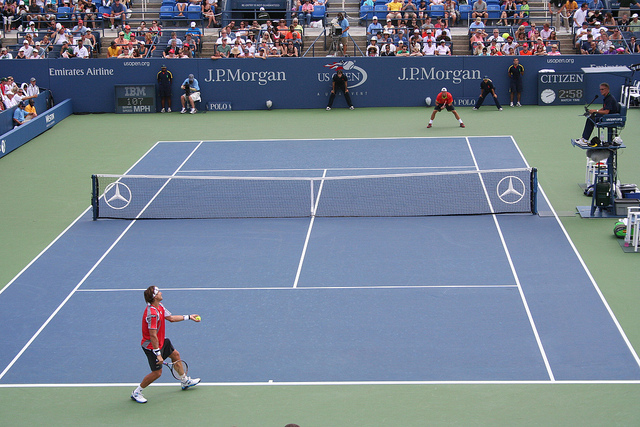
một vận động viên tennis đang quan sát bóng trên cao trong trận